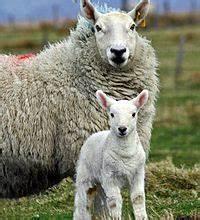
sheep